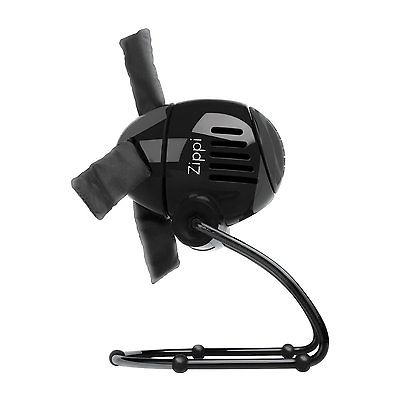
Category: fan